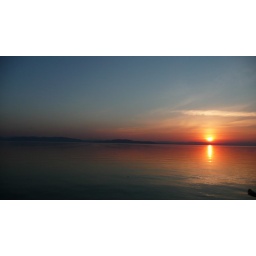
stripes in the water under whiteface, silouettes, boat